Betty Mundy's Bottom

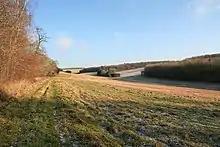
Betty Mundy's Bottom is the valley to the right of the picture

Betty Mundy's Bottom is a wooded valley in the South Downs of Hampshire.